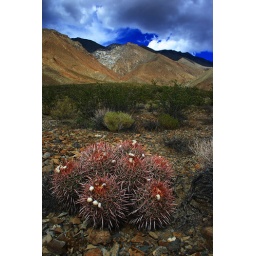
cacti in front of the inyo/ white mountains where we hunted for ammonites.